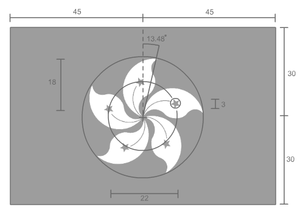
Le drapeau de Hong Kong est constitué d'une Bauhinia blakeana blanche à 5 pétales sur fond rouge. La couleur rouge du drapeau coïncide avec le drapeau de la République populaire de Chine.